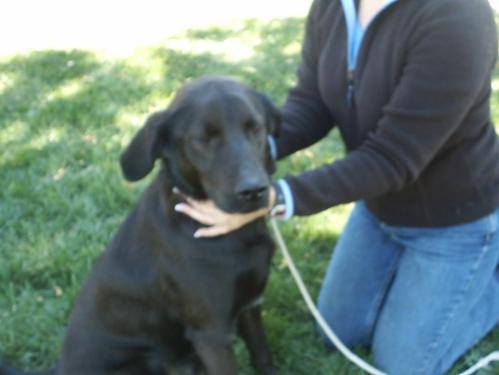
Label: dog